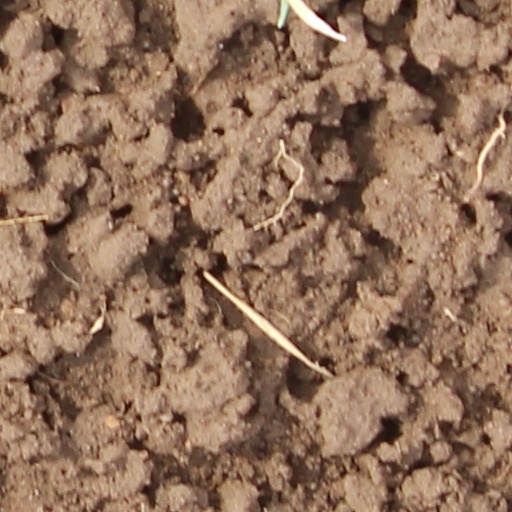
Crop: wheat